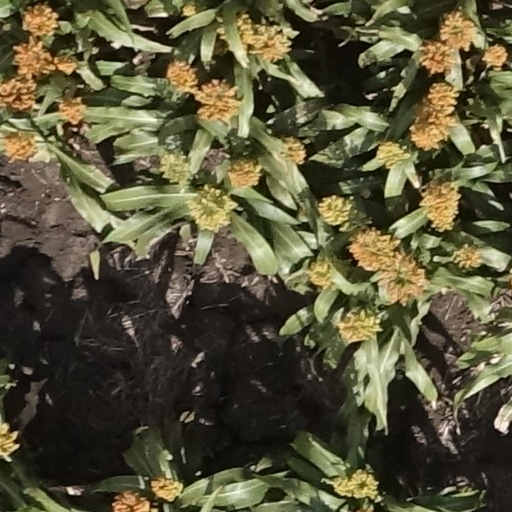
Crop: sorghum